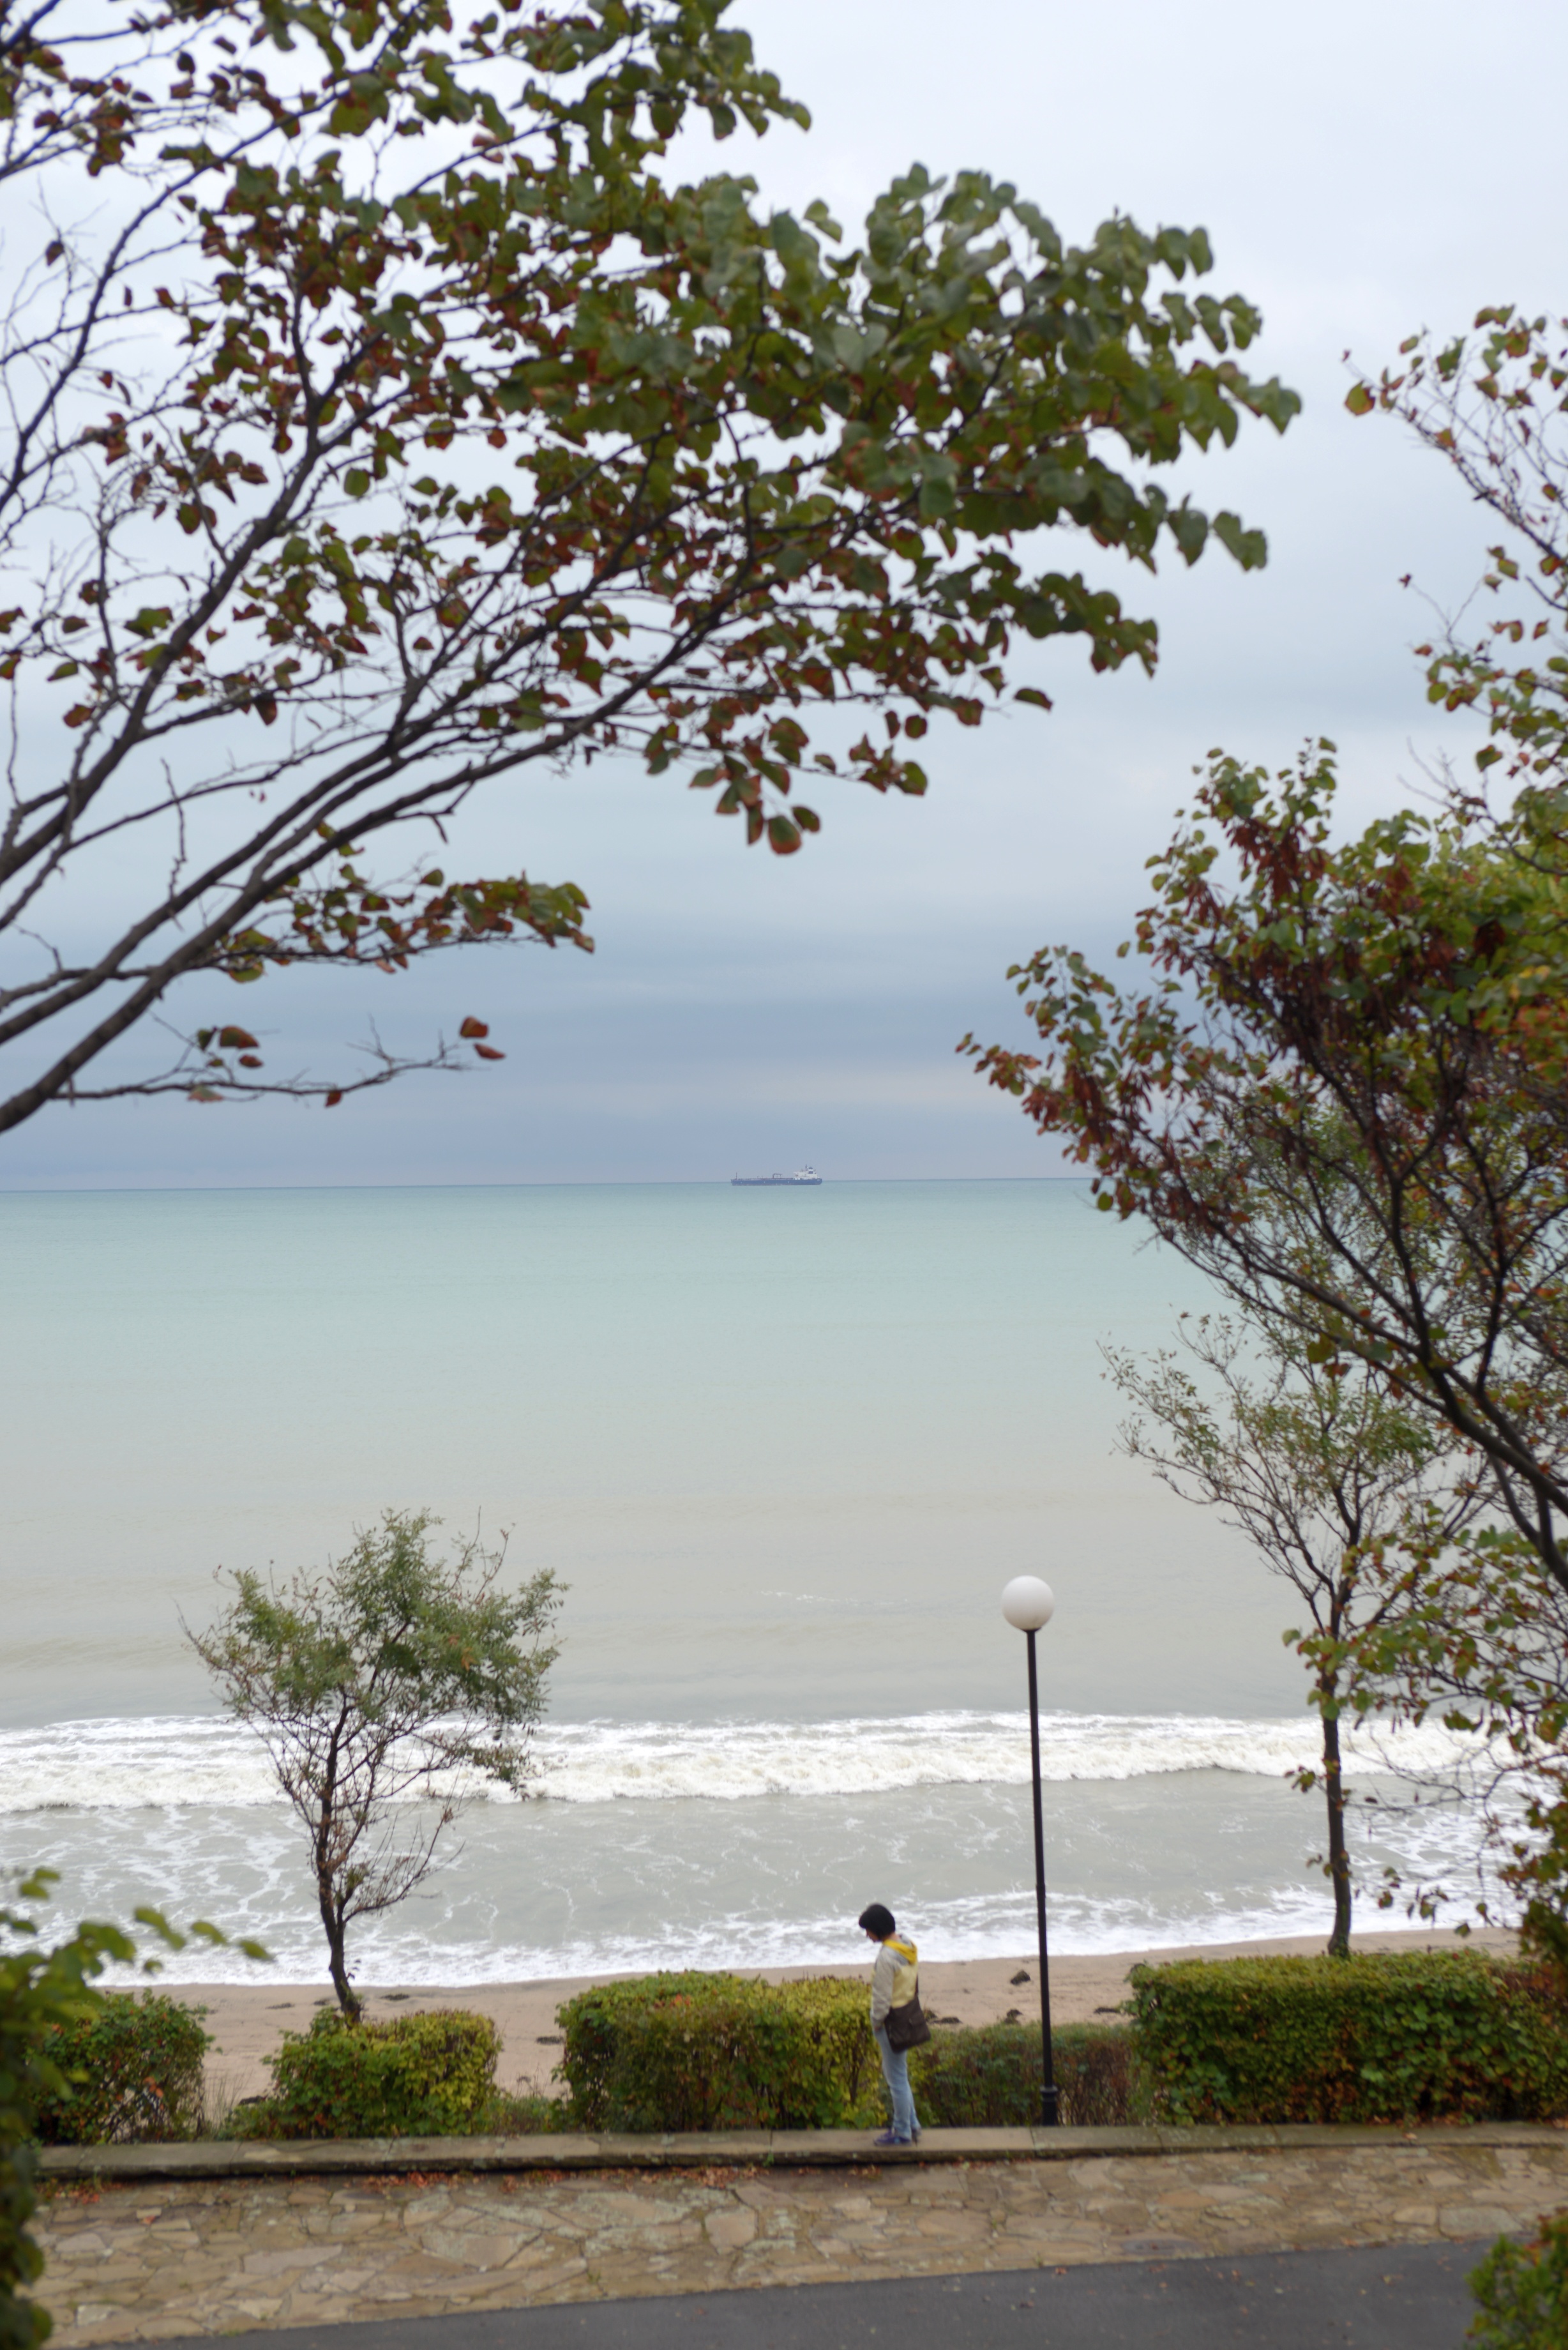
sea, tree, water, nature, plant, morning, leaf, flower, lake, river, europe, nikon, 28, nikkor, d800, nikond800, bulgaria, nikkor357028, 3570, burgas, rural area, atmospheric phenomenon, woody plant